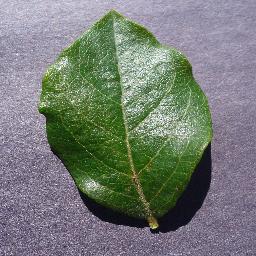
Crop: blueberry
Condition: healthy